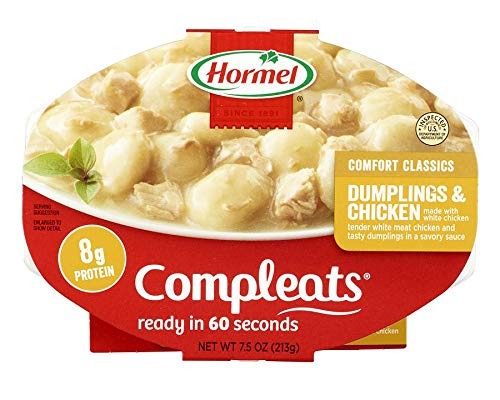
Item Name: Compleats Dumplings & Chicken, 7.5 Ounce
Product Description: Packaged Chicken Soups
Value: 7.5
Unit: Ounce

Price: 2.28